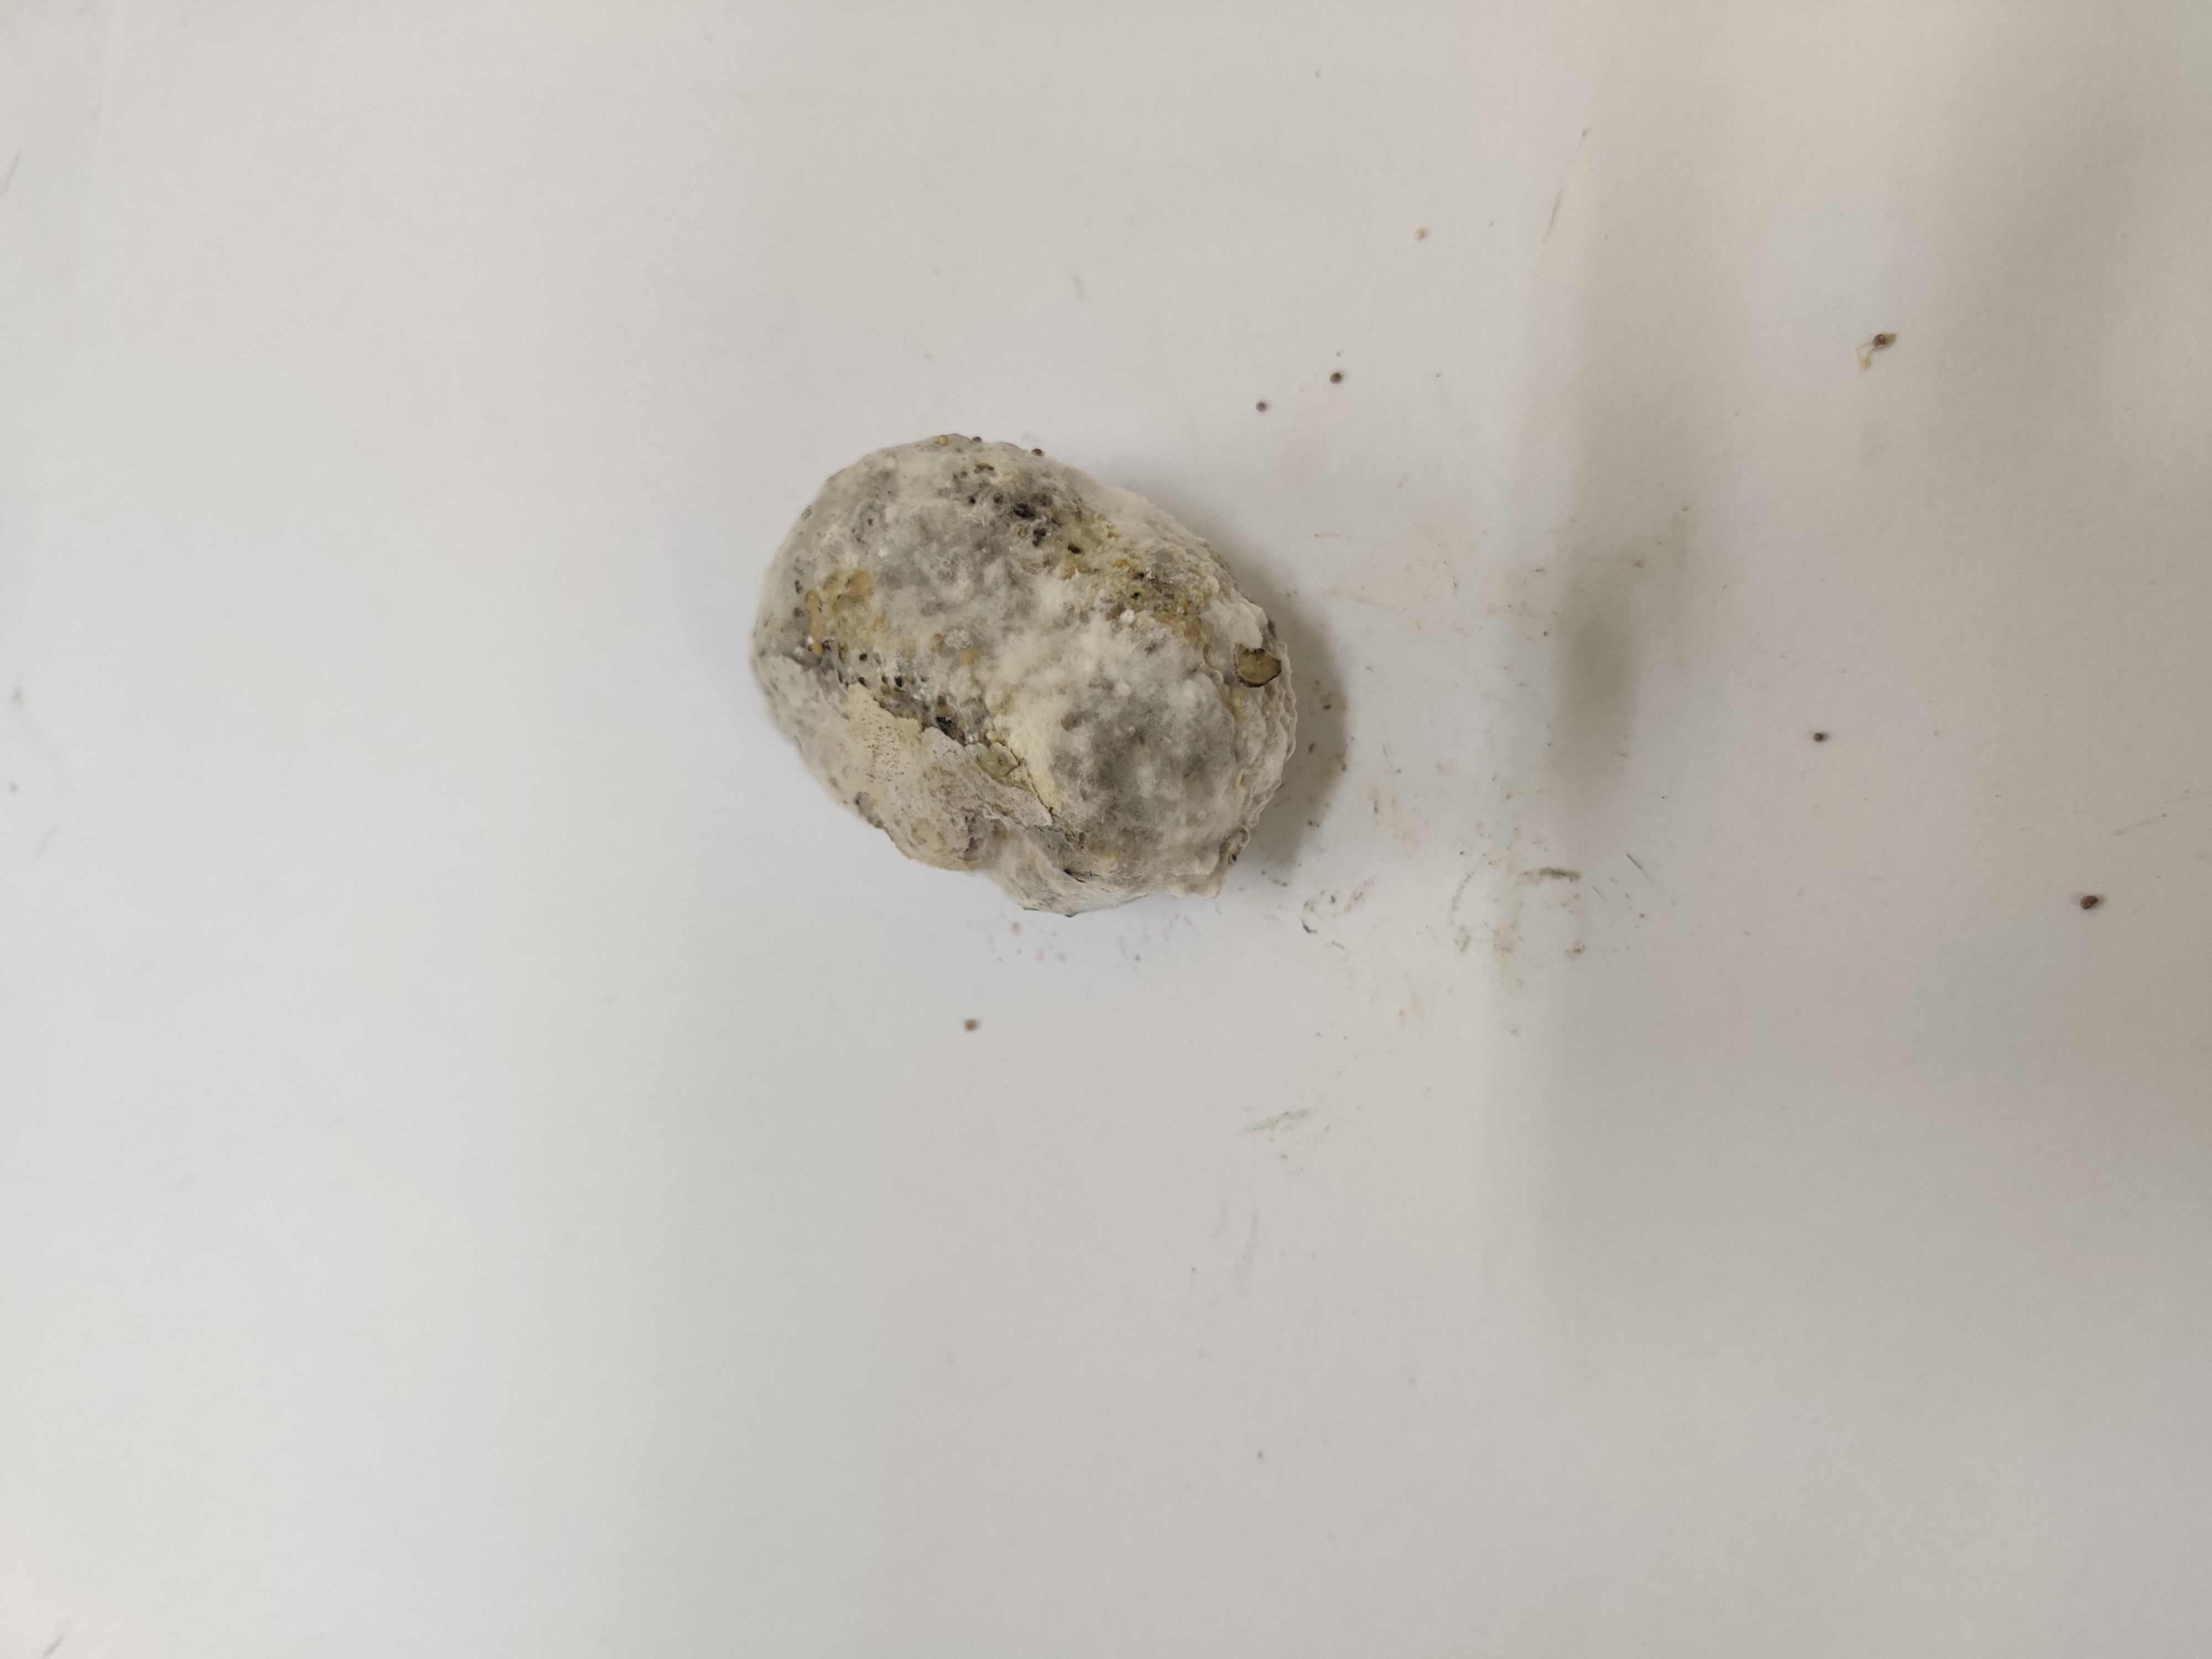
Crop: Spiny Gourd
Condition: Damaged